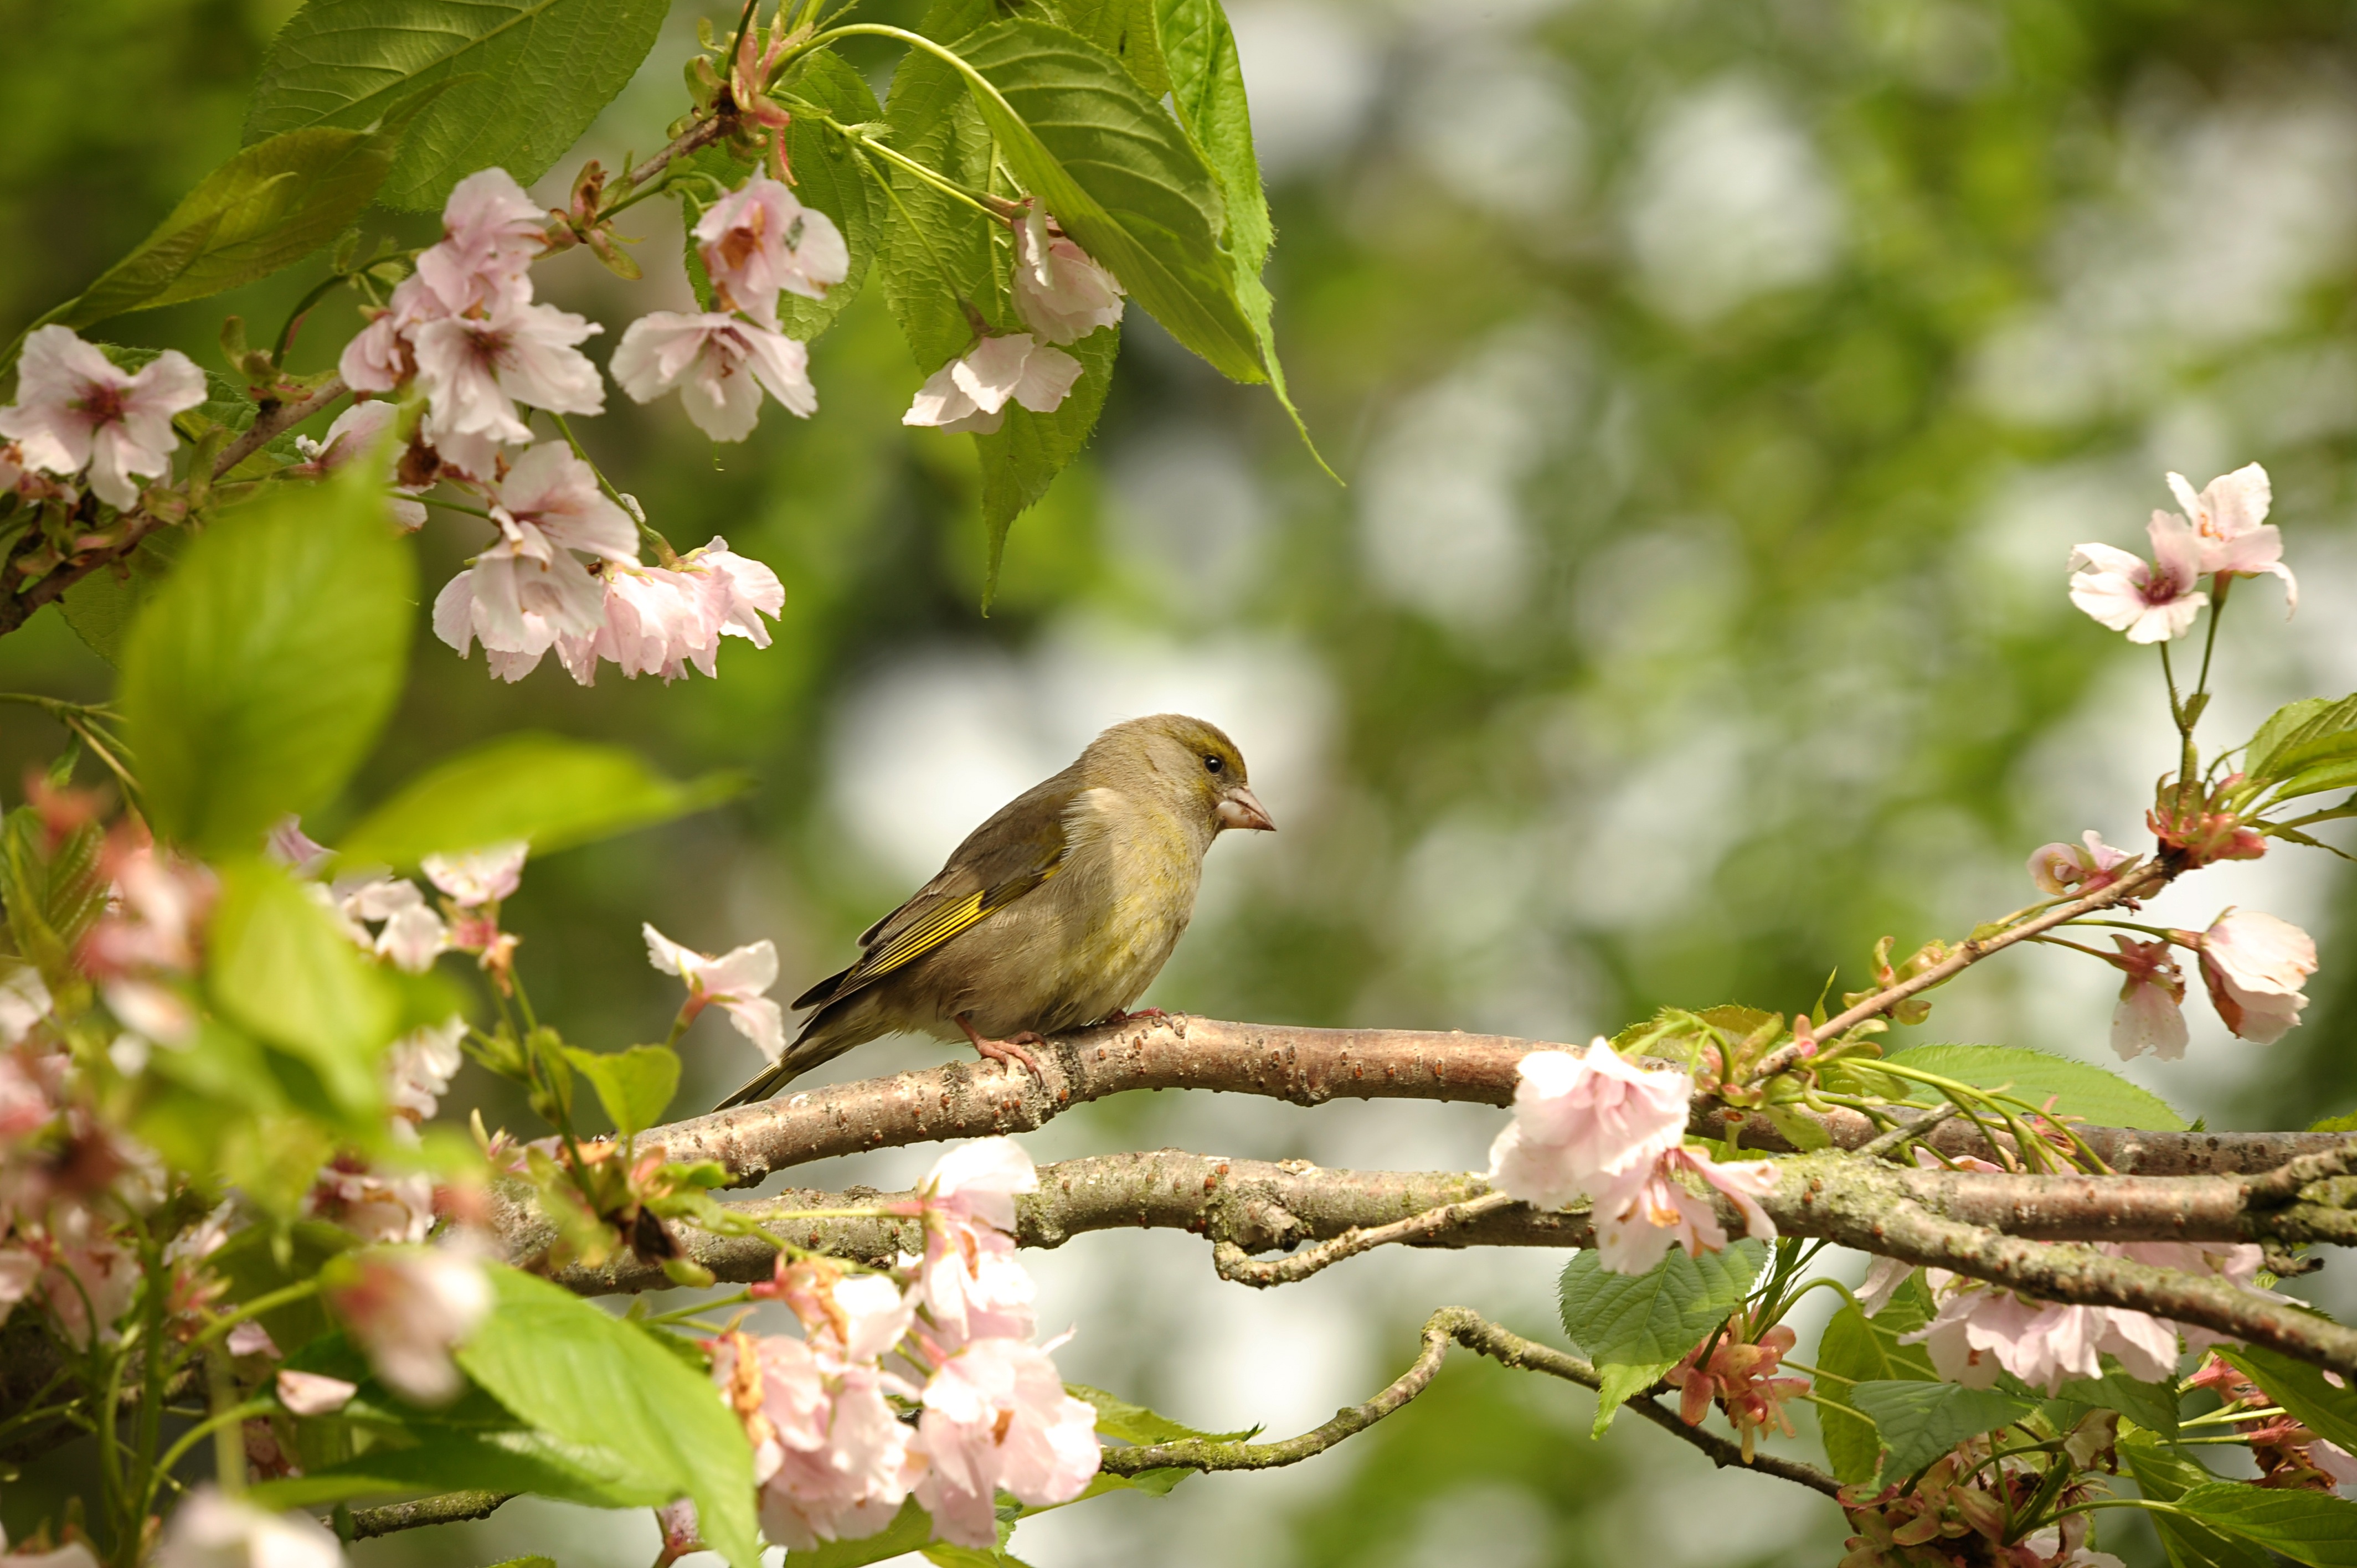
tree, nature, branch, blossom, bird, flower, wildlife, sitting, botany, flora, fauna, flowers, vertebrate, sparrow, finch, greenfinch, fink, yellow green, house sparrow, perching bird